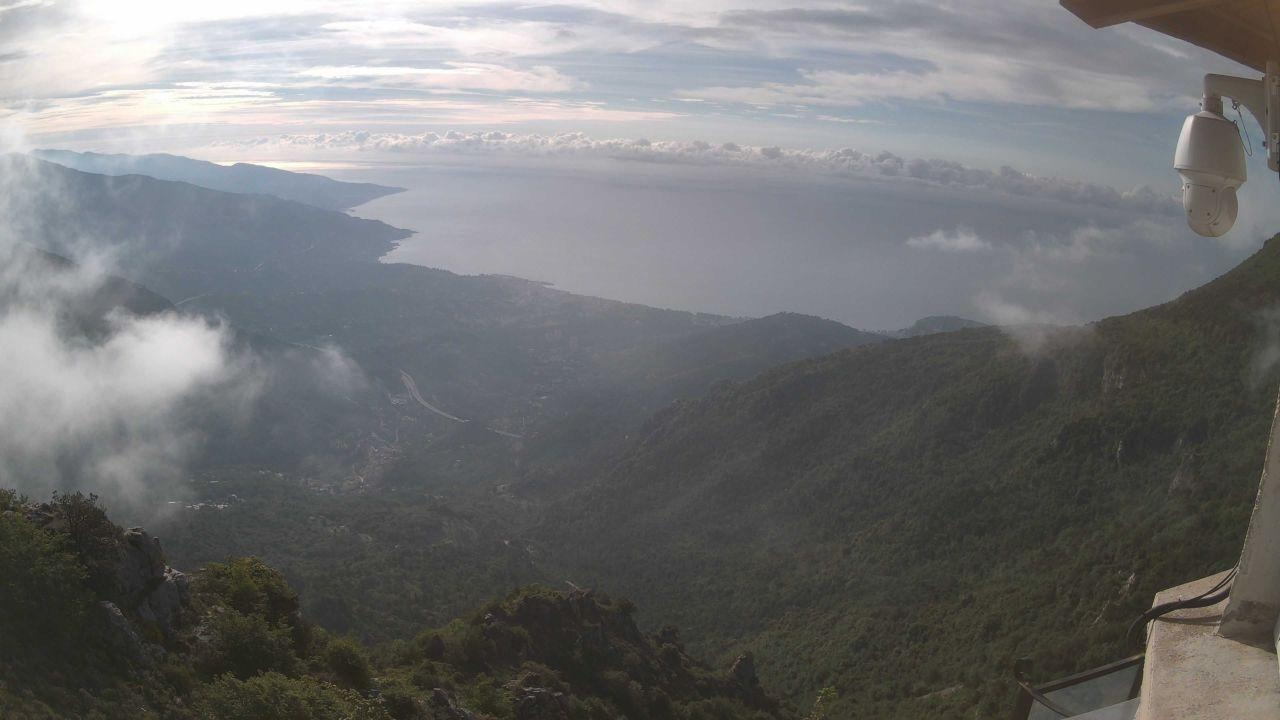
Fire: no
Smoke: no